Shayetet 13

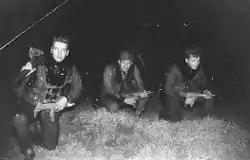
Shayetet 13 operators in the Suez Canal area, July 1967

During the 1967 Six-Day War, the unit was tasked with neutralizing enemy fleets. Shayetet 13 commandos infiltrated Port Said, but found no ships there, and during a raid into Alexandria, six divers were captured and taken prisoner, and released in January 1968. Several other missions also failed.